Haematozoa

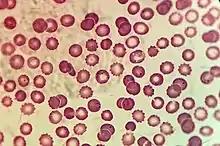
"Plasmodium" in erythrocytic cycle

"Plasmodium", a genus consisting of over 170 species, infects mammals, reptiles, birds, and amphibians. Blood parasites of the "Plasmodium" genus cause malaria, which most commonly infect vertebrates with only four strains known to infect humans. Species of blood parasites that infect humans include "Plasmodium falciparum, Plasmodium vivax, Plasmodiun ovale," and "Plasmodium malariae". The parasites are transmitted through malaria infected mosquitos which inject sporozoites, the parasite's infective cells, into human hosts. When injected, sporozoites migrate to the liver where they replicate and rupture to increase the spread of the parasitic infection inside the host. The study of "Plasmodium" parasites has been significant in serving the role as a model organism for human malaria research. Similarities in pathological effects of parasites on avian hosts have been found in parasites infected with malaria in humans by transmission of mosquito bites.